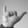
ASL letter: Y